Karl Koller (ophthalmologist)

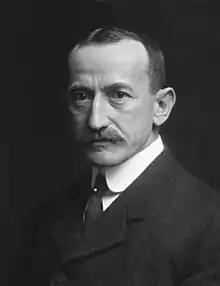
Karl Koller

Karl Koller (December 3, 1857 – March 21, 1944) was an Austrian ophthalmologist. He began his medical career as a surgeon at the Vienna General Hospital and a colleague of Sigmund Freud.